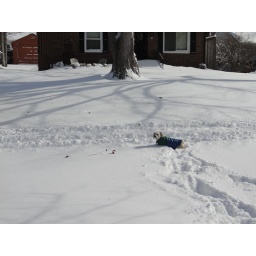
olive peeing in the street before it was plowed.  poor dog